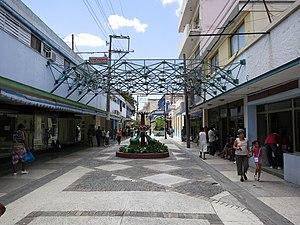
Boulevard General Garcia à Bayamo - Province de Granma, Cuba